Álvaro d'Ors Pérez-Peix

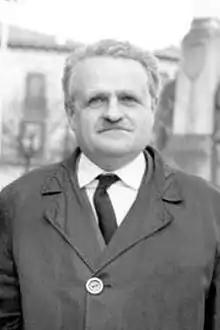

Álvaro Jordi d'Ors Pérez-Peix (14 April 1915 – 1 February 2004) was a Spanish scholar of Roman law, currently considered one of the best 20th-century experts on the field; he served as professor at the universities of Santiago de Compostela and Pamplona. He was also theorist of law and political theorist, responsible for development of Traditionalist vision of state and society. Politically he supported the Carlist cause. Though he did not hold any official posts within the organization, he counted among top intellectuals of the movement; he was member of the advisory council of the Carlist claimant.